Adršpach

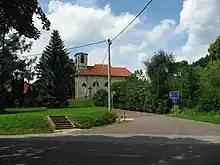
Church of the Exaltation of the Holy Cross

The main tourist destination is the Adršpach Castle in Dolní Adršpach. It is a small aristocratic residence, built for the Bohdanecký of Hodkov family in the Renaissance style at the turn of the 16th and 17th centuries. Today, the castle houses the Climbing Museum and expositions about life at the castle and about flax industry.